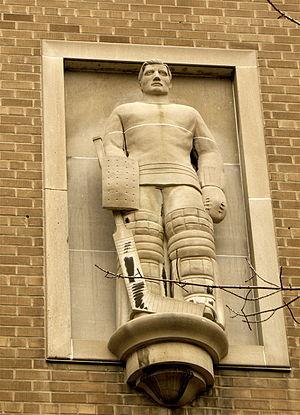
Elizabeth Wyn Wood, née le 8 octobre 1903 à Orillia dans l'Ontario et morte le 27 janvier 1966 à Toronto, est une sculptrice canadienne.